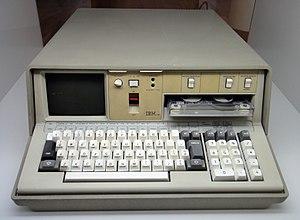
L'IBM 5100 et l'IBM 5110 de la firme américaine IBM furent les premiers ordinateurs personnels de cette société, construits dans les années 1970 avec les limitations technologiques de cette époque. Ils étaient animés par un cœur sur lequel IBM ne communiqua pas - peut-être un contrôleur d'écran - associé à une émulation de microprocesseur au moyen de mémoire morte en grande quantité. Cette conception se nommait « PALM », pour « Program All Logic in Microcode ».